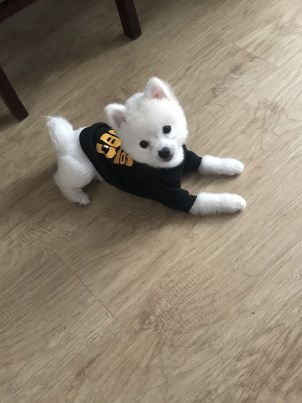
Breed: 1936-n000005-Pomeranian